Tehri Dam

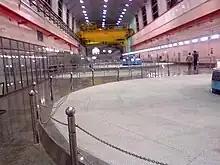
The main power house of Tehri Dam that houses four generators, each capable of producing 250 MW of power

Tehri Dam is a high rock and earth-fill embankment dam. Its length is , crest width , and base width . The dam creates a reservoir of with a surface area of . The installed hydrocapacity is 1,000 MW along with an additional 1,000 MW of pumped storage hydroelectricity. The lower reservoir for the pumped-storage plant is created by the Koteshwar Dam downstream.